MiniMetro

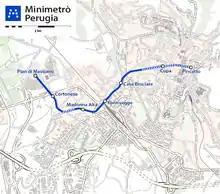
Map of the Minimetrò Perugia

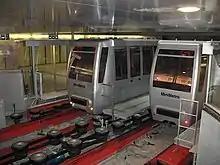
Minimetro cars at the station

MiniMetro is a family of cable-propelled automated people mover systems built by HTI Group. The vehicles run on either rails or an air cushion and have either a detachable grip (to the cable) or a fixed grip. Leitner has a test track for the vehicles in Vipiteno, Italy. The current maximum capacity of the system is around 8,000 passengers per hour. The latest system installed with the MiniMetro brand was the Miami International Airport eTrain in 2016.